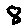
Label: 8